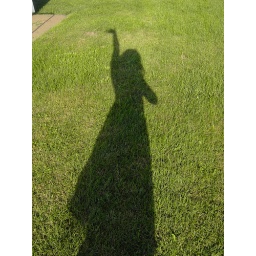
Yeah, thats me in a dress. I look like the girls bathroom logo.